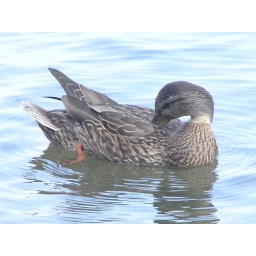
A female Mallard duck preening and cooling off in Lake George in northern New York State